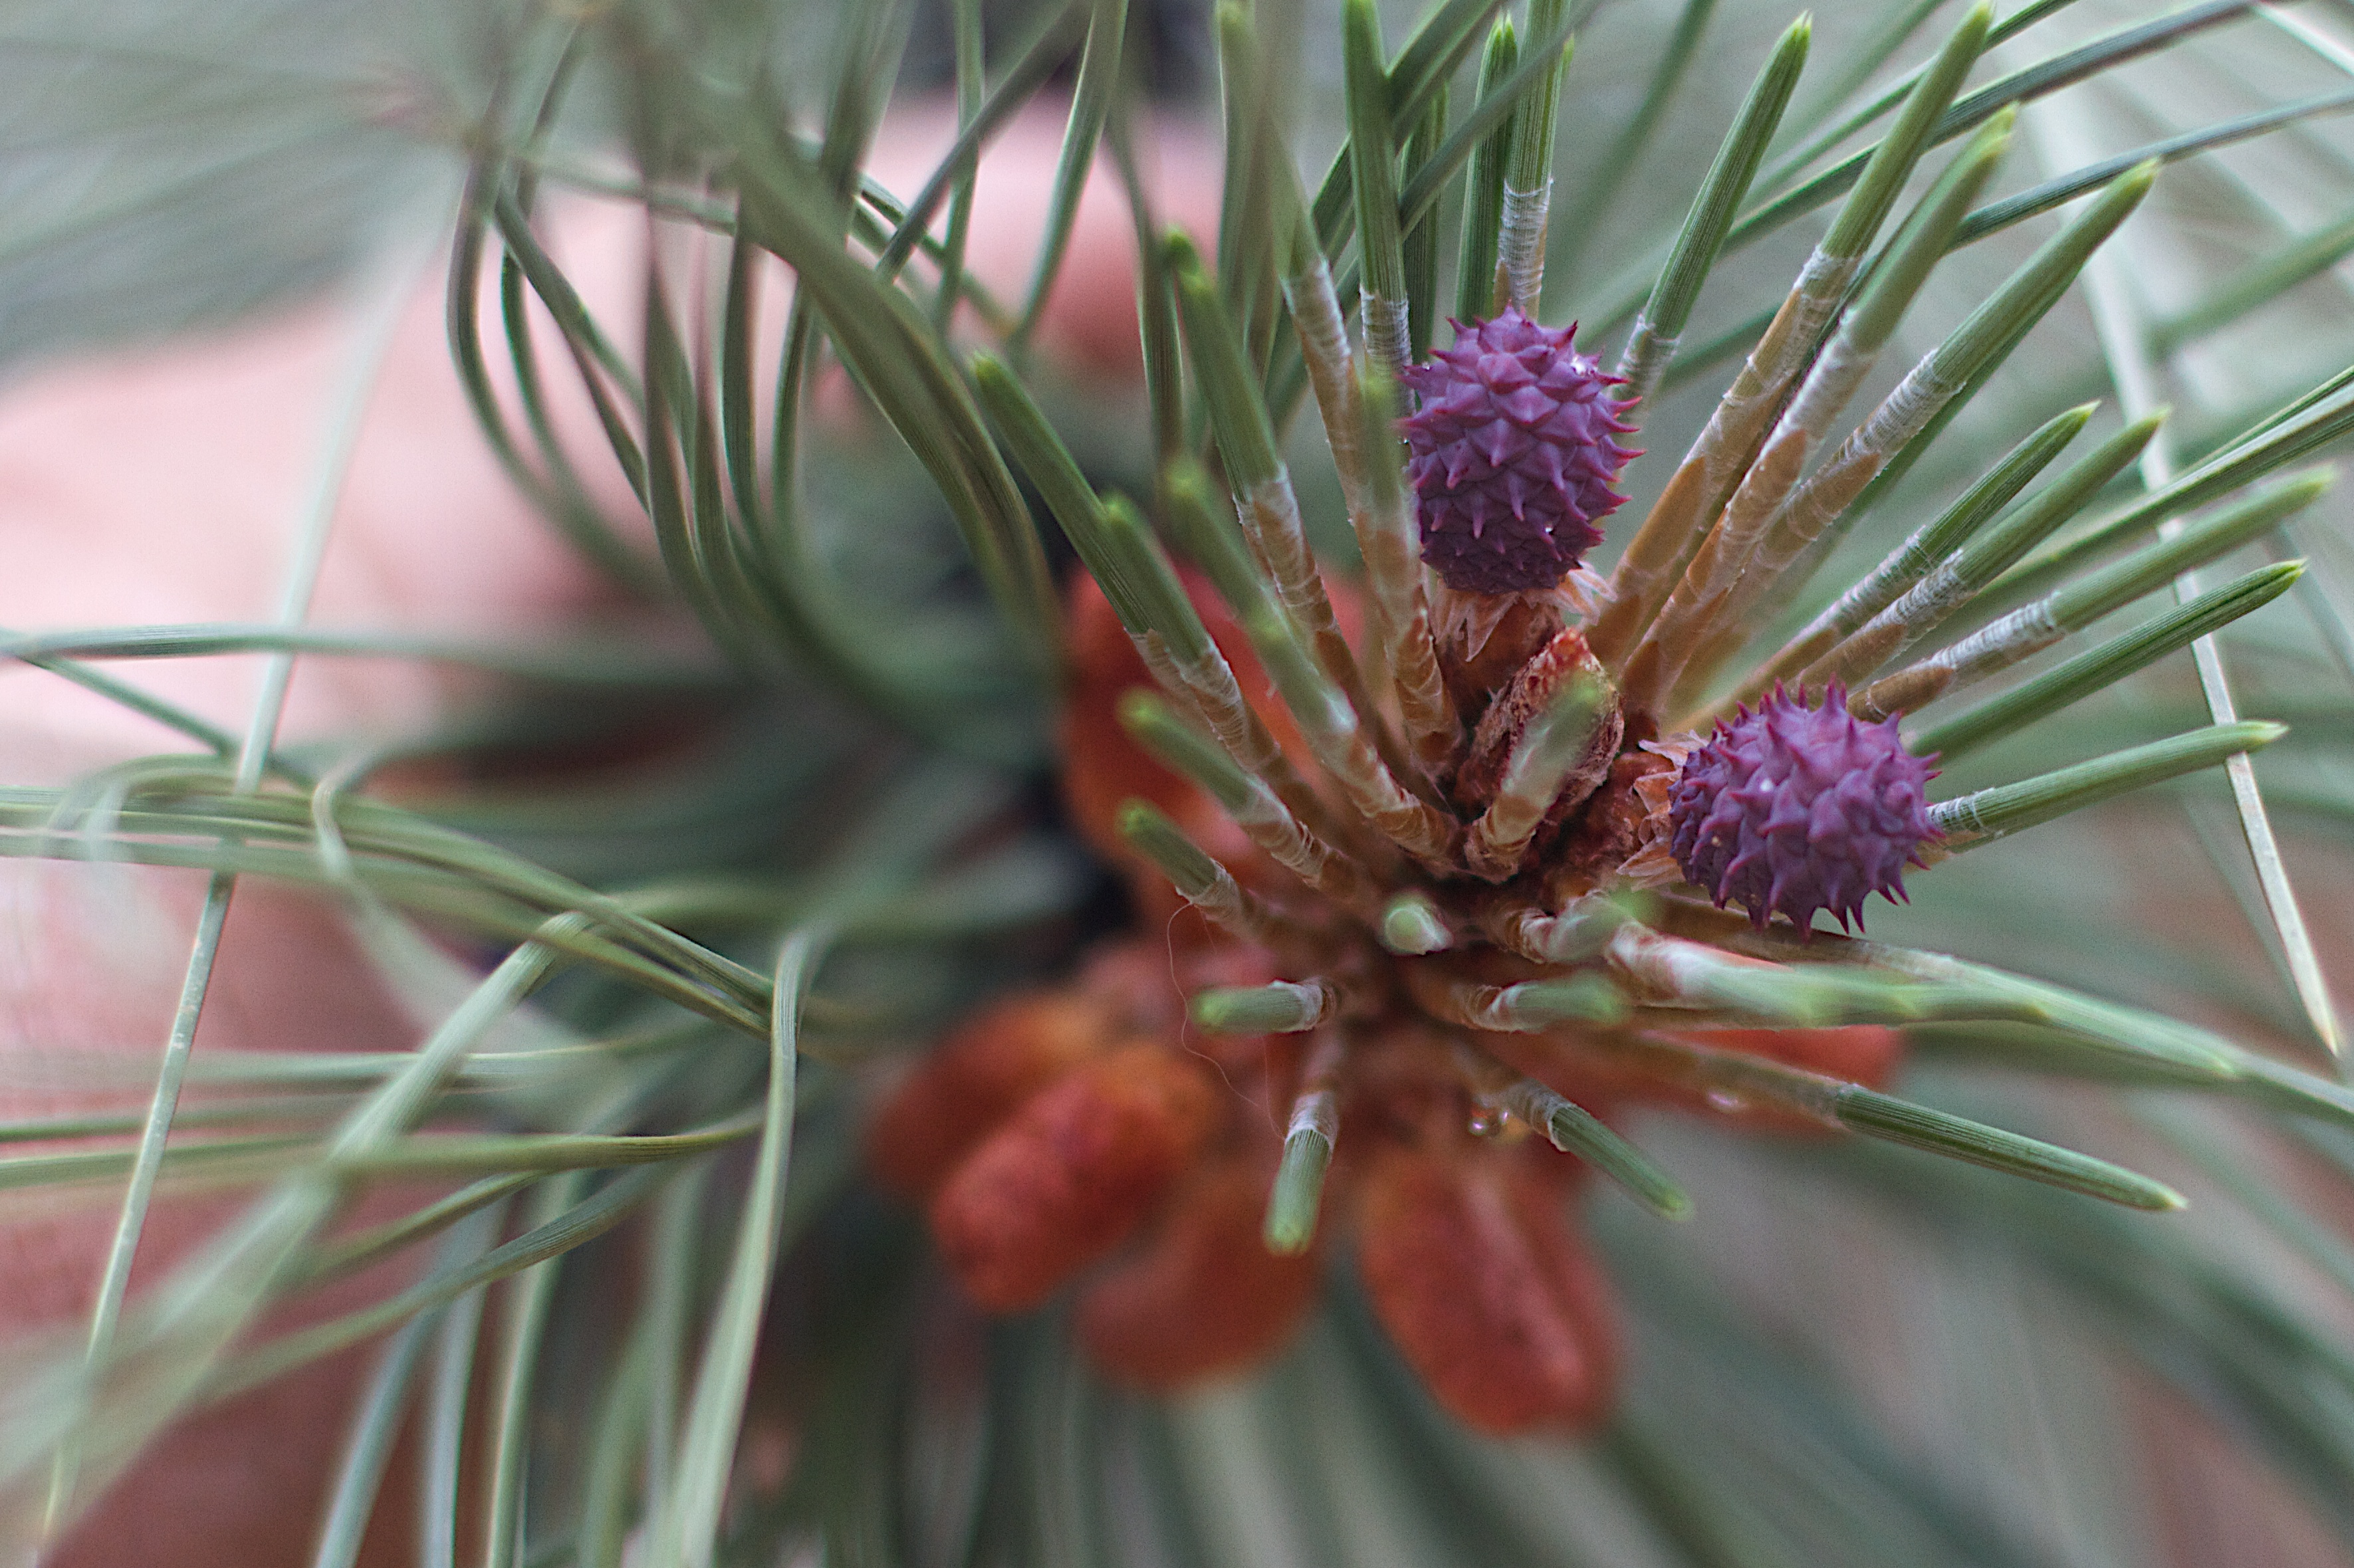
tree, branch, plant, leaf, flower, pine, botany, fir, flora, twig, conifer, close up, spruce, larch, macro photography, flowering plant, plant stem, woody plant, land plant, thorns spines and prickles